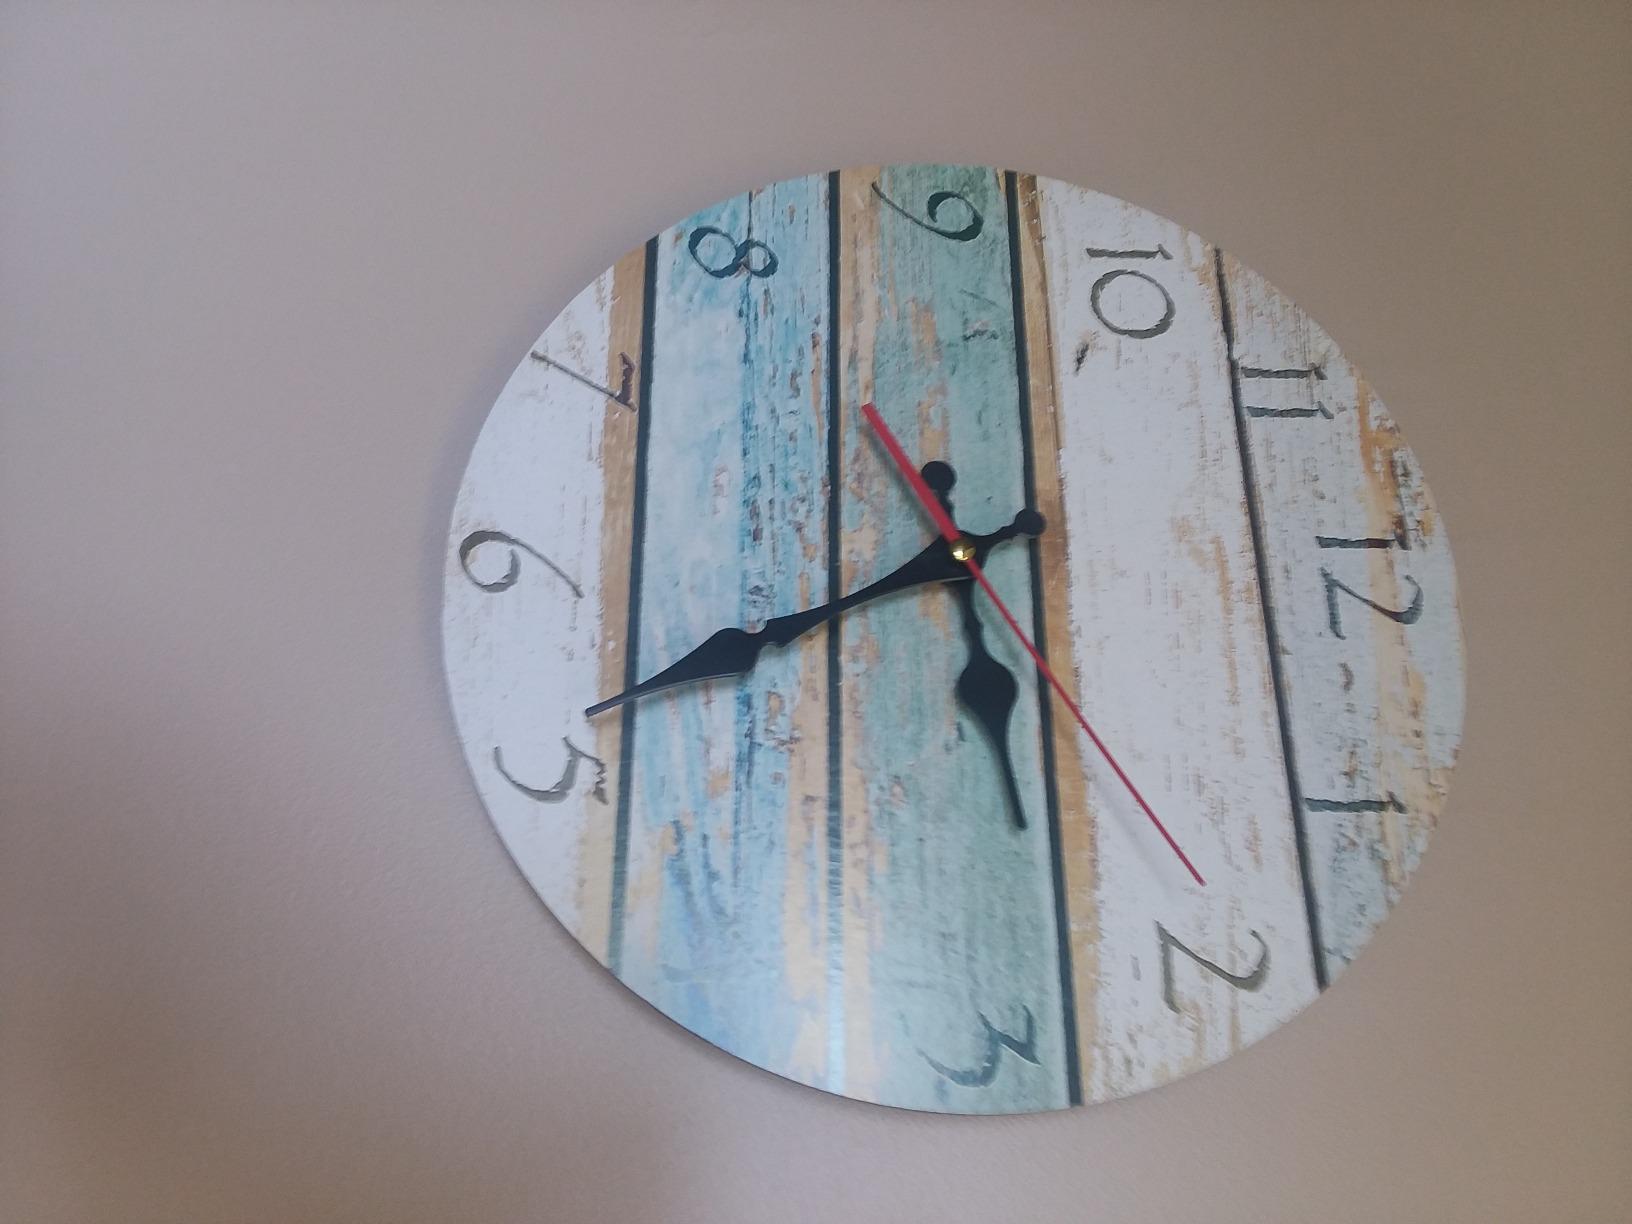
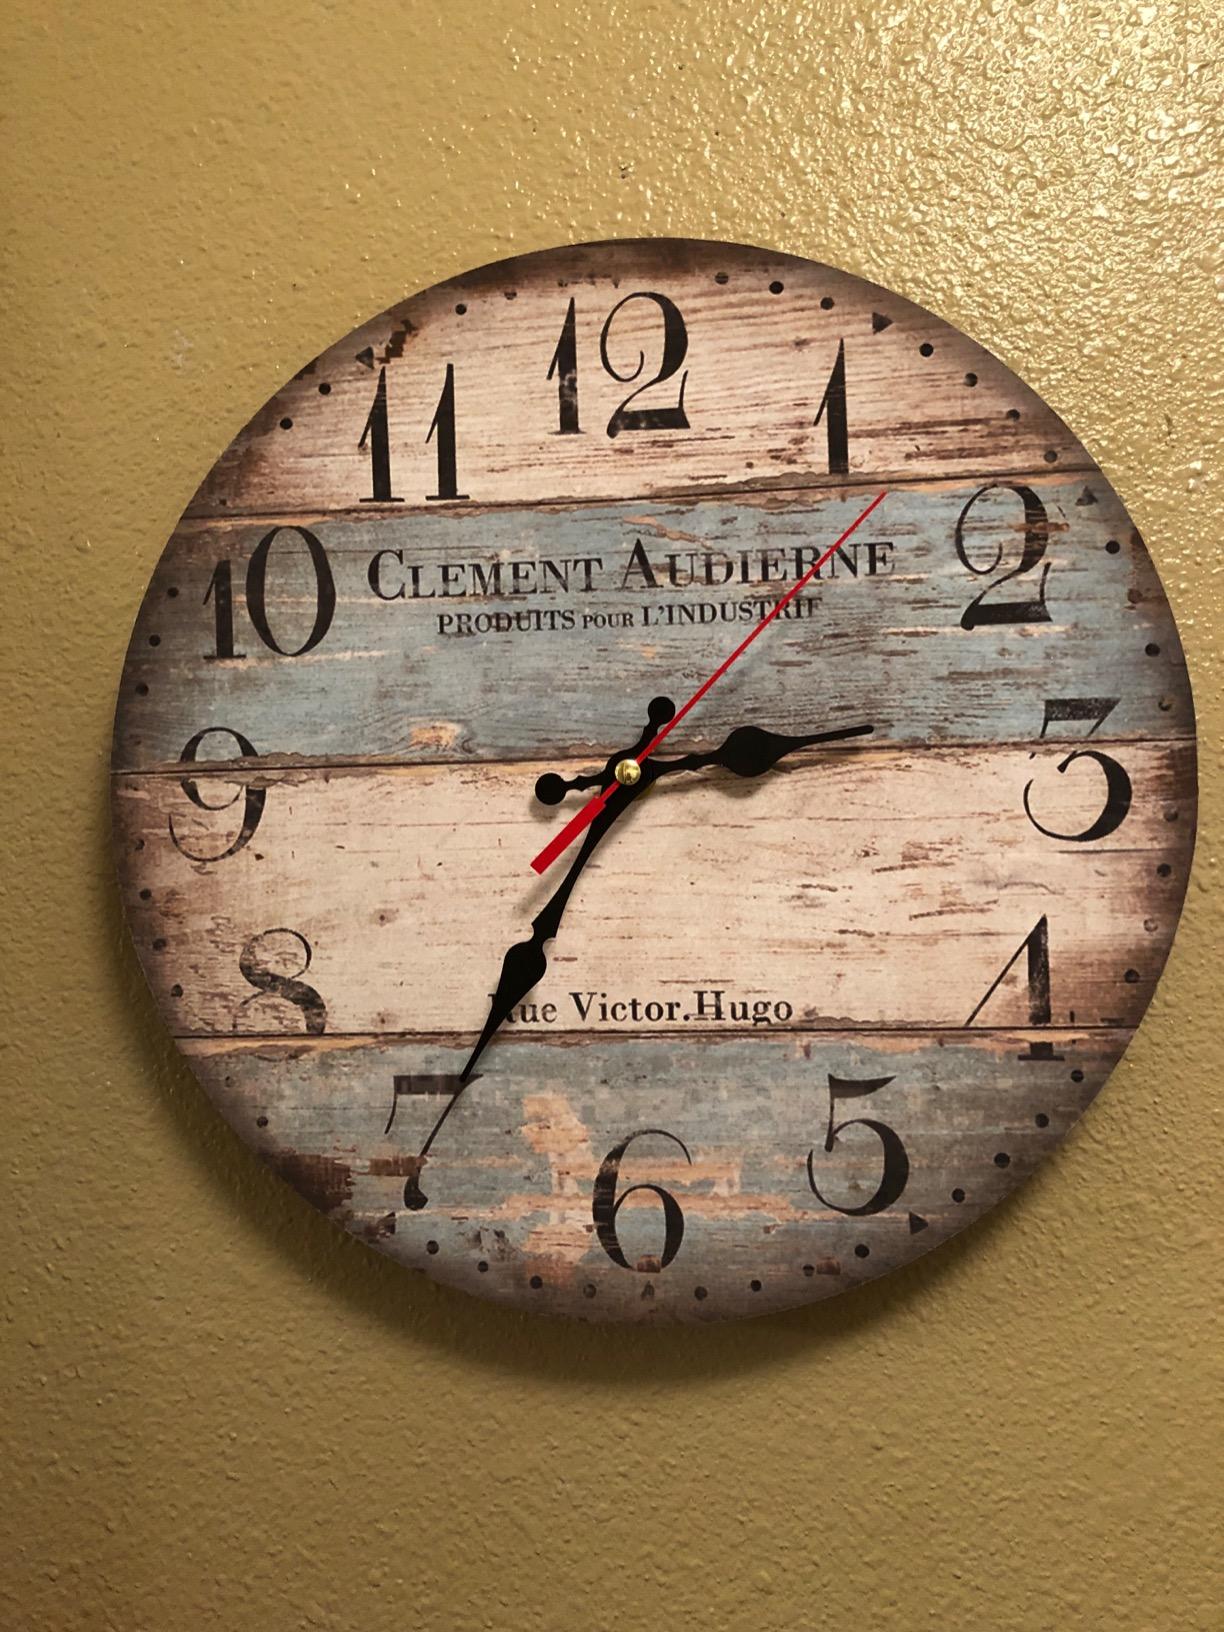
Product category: clock
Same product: no